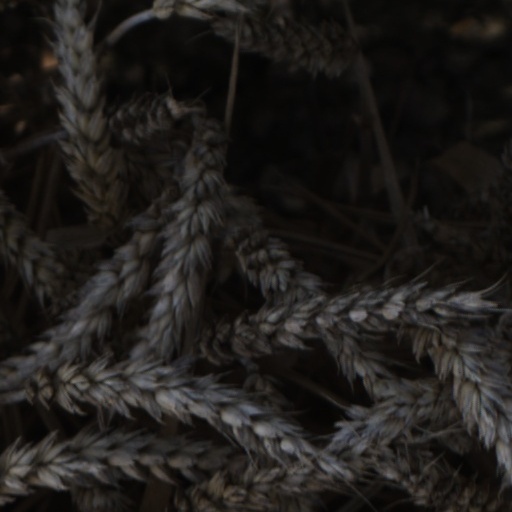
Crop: wheat